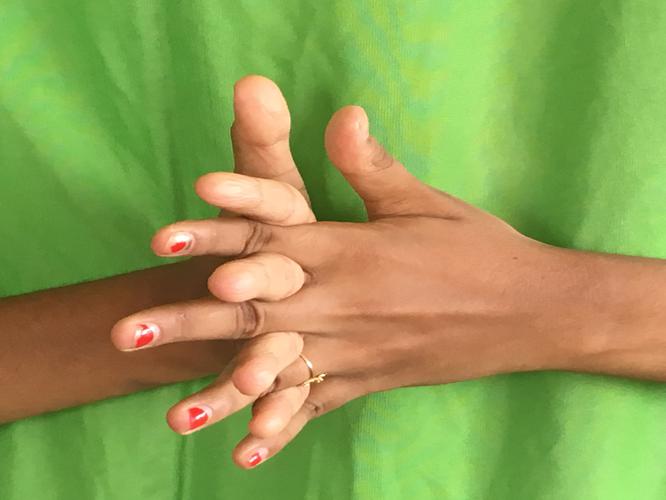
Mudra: Karkatta
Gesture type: double_hand